Jack Kelly Jr. (rower)

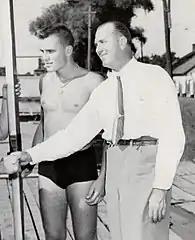
Kelly with father in 1945

A rower who specialized in the single scull (1x), Kelly represented the United States at the 1948 Summer Olympics in London, England, United Kingdom; the 1952 Summer Olympics in Helsinki, Finland; and the 1956 Summer Olympics in Melbourne, Australia (winning the bronze medal). In the double scull (2x), he represented the United States at the 1960 Summer Olympics in Rome, Italy. He also won gold medals at the 1955 and 1959 Pan American Games and 1949 European Championships.